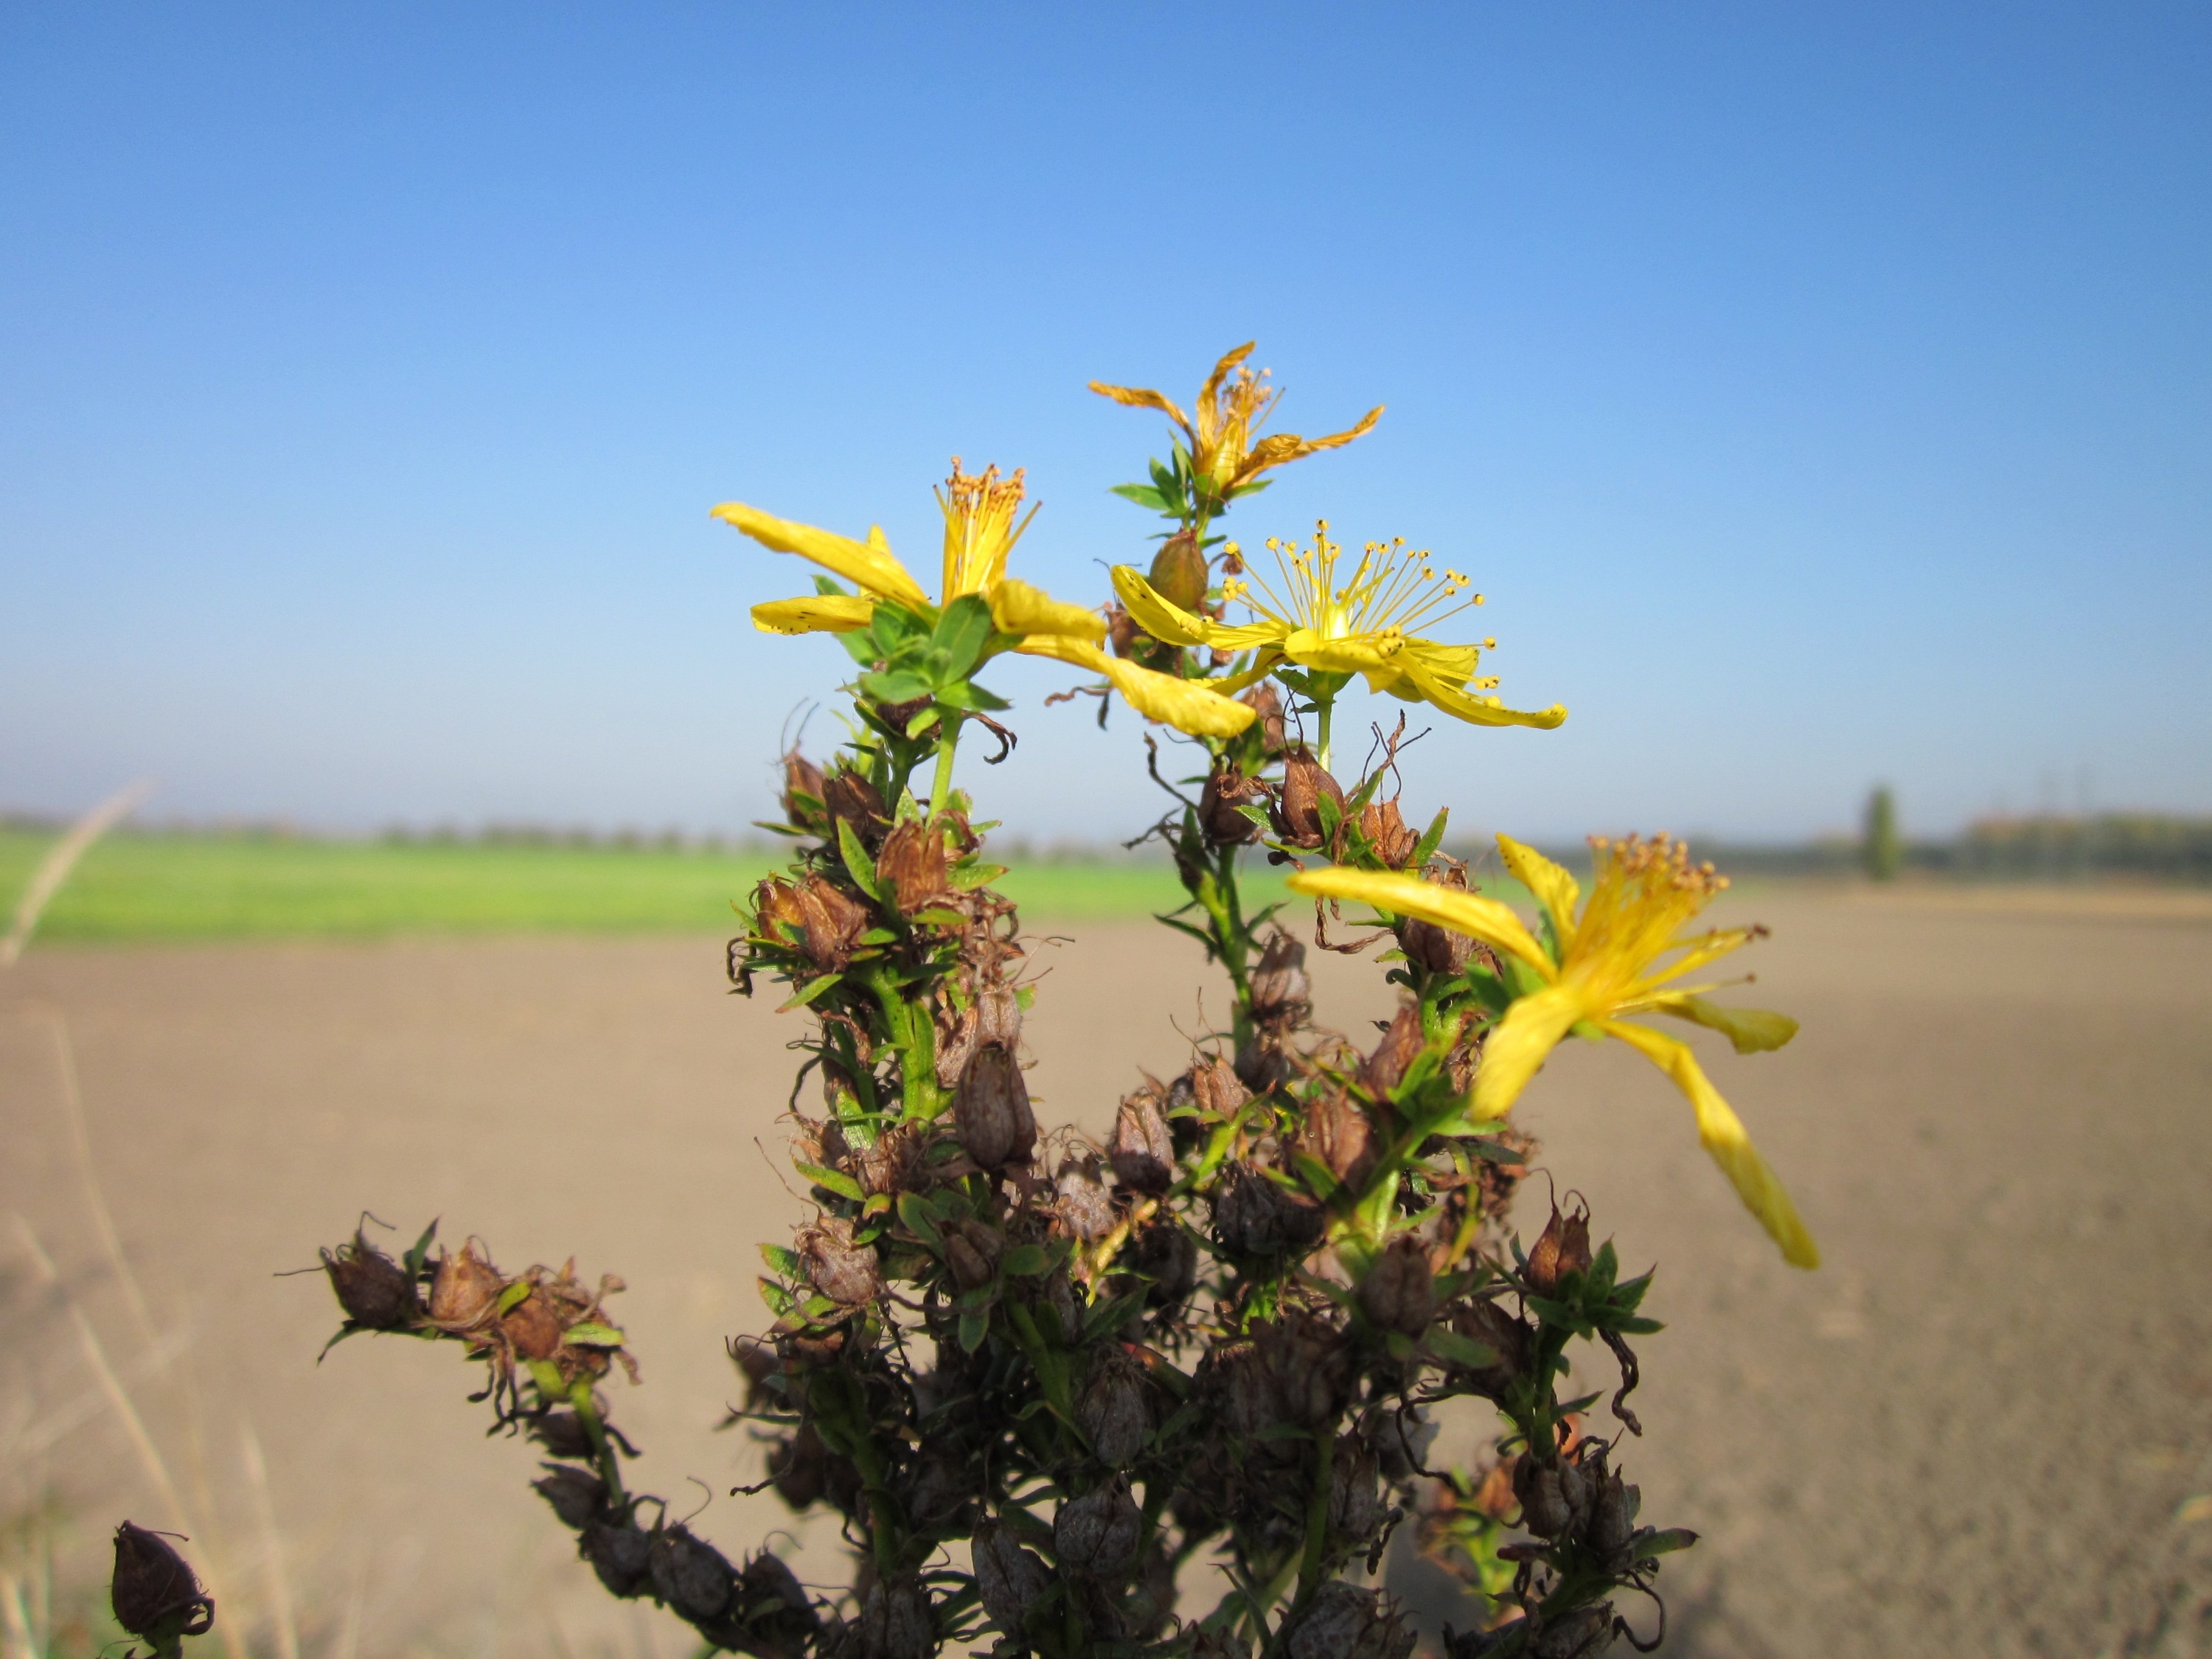
landscape, tree, plant, desert, flower, botany, blooming, flora, savanna, wildflower, shrub, species, ecosystem, st john's wort, hypericum perforatum, perforate st john's wort, common saint john's wort, natural environment, arecales